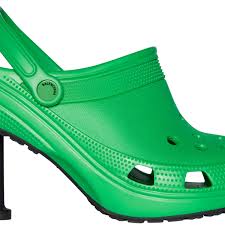
Label: Clog